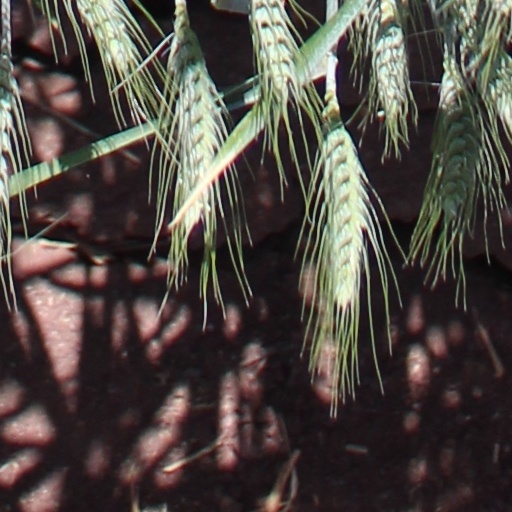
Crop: wheat